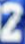
Number: 2